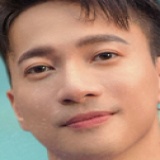
ca sĩ S.T Sơn Thạch